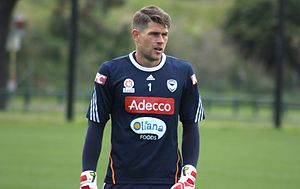
Nathan Coe
Nathan Coe, 2013
Nathan Coe er en australsk fodboldmålmand, der spiller for den australske fodboldklub Bentleigh Greens SC efter at have spillet i Melbourne Victory. Coe har i perioden 2007-2012 tilknyttet flere danske superligaklubber.